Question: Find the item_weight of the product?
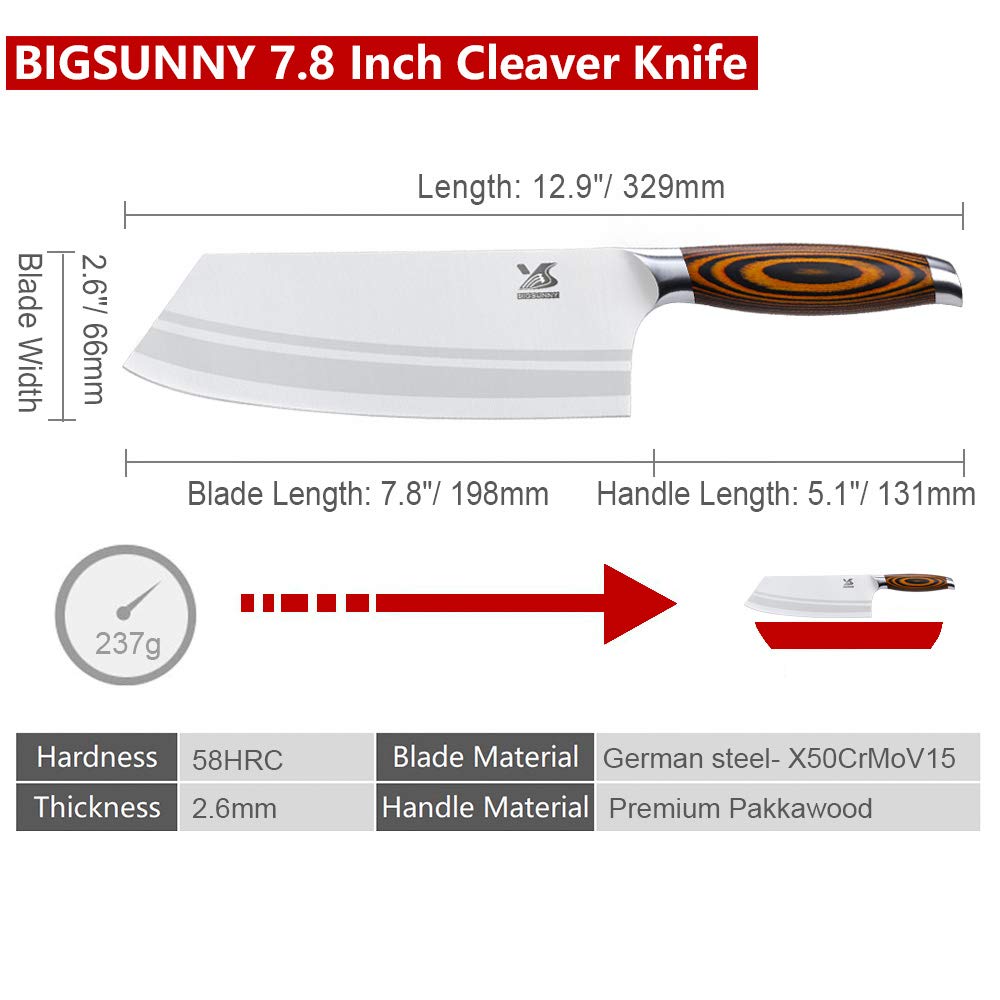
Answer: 237.0 gram